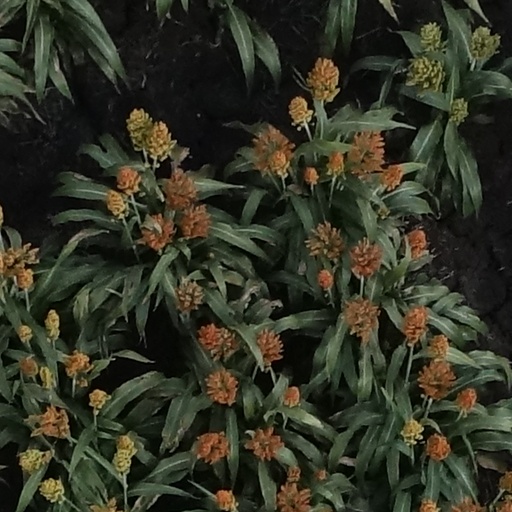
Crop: sorghum